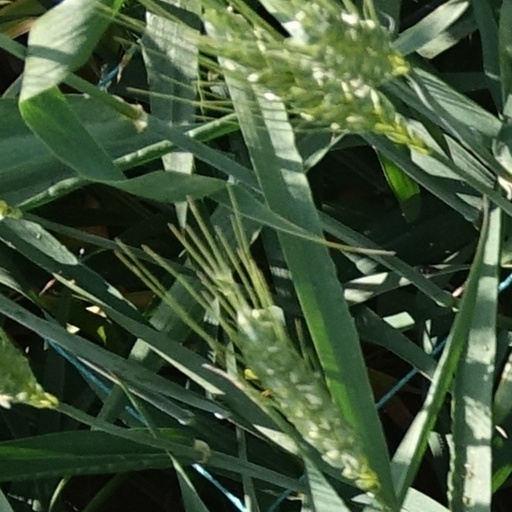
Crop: wheat